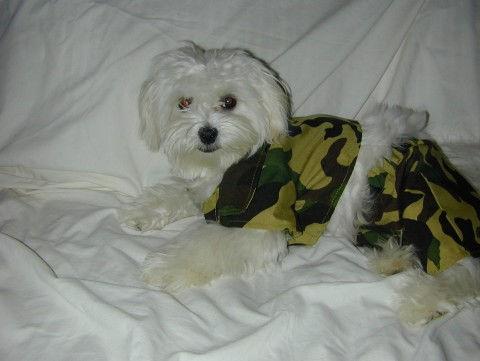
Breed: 249-n000101-Maltese_dog